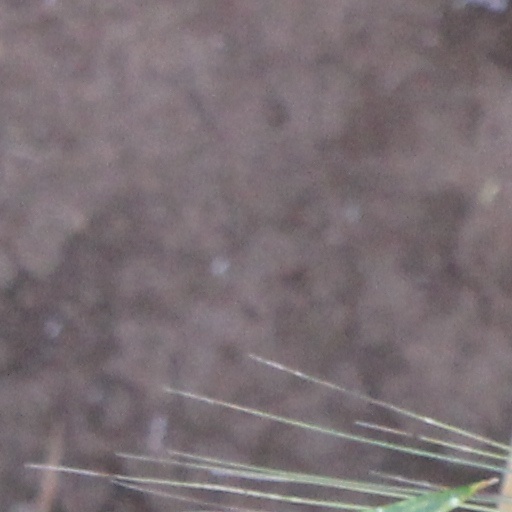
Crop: wheat